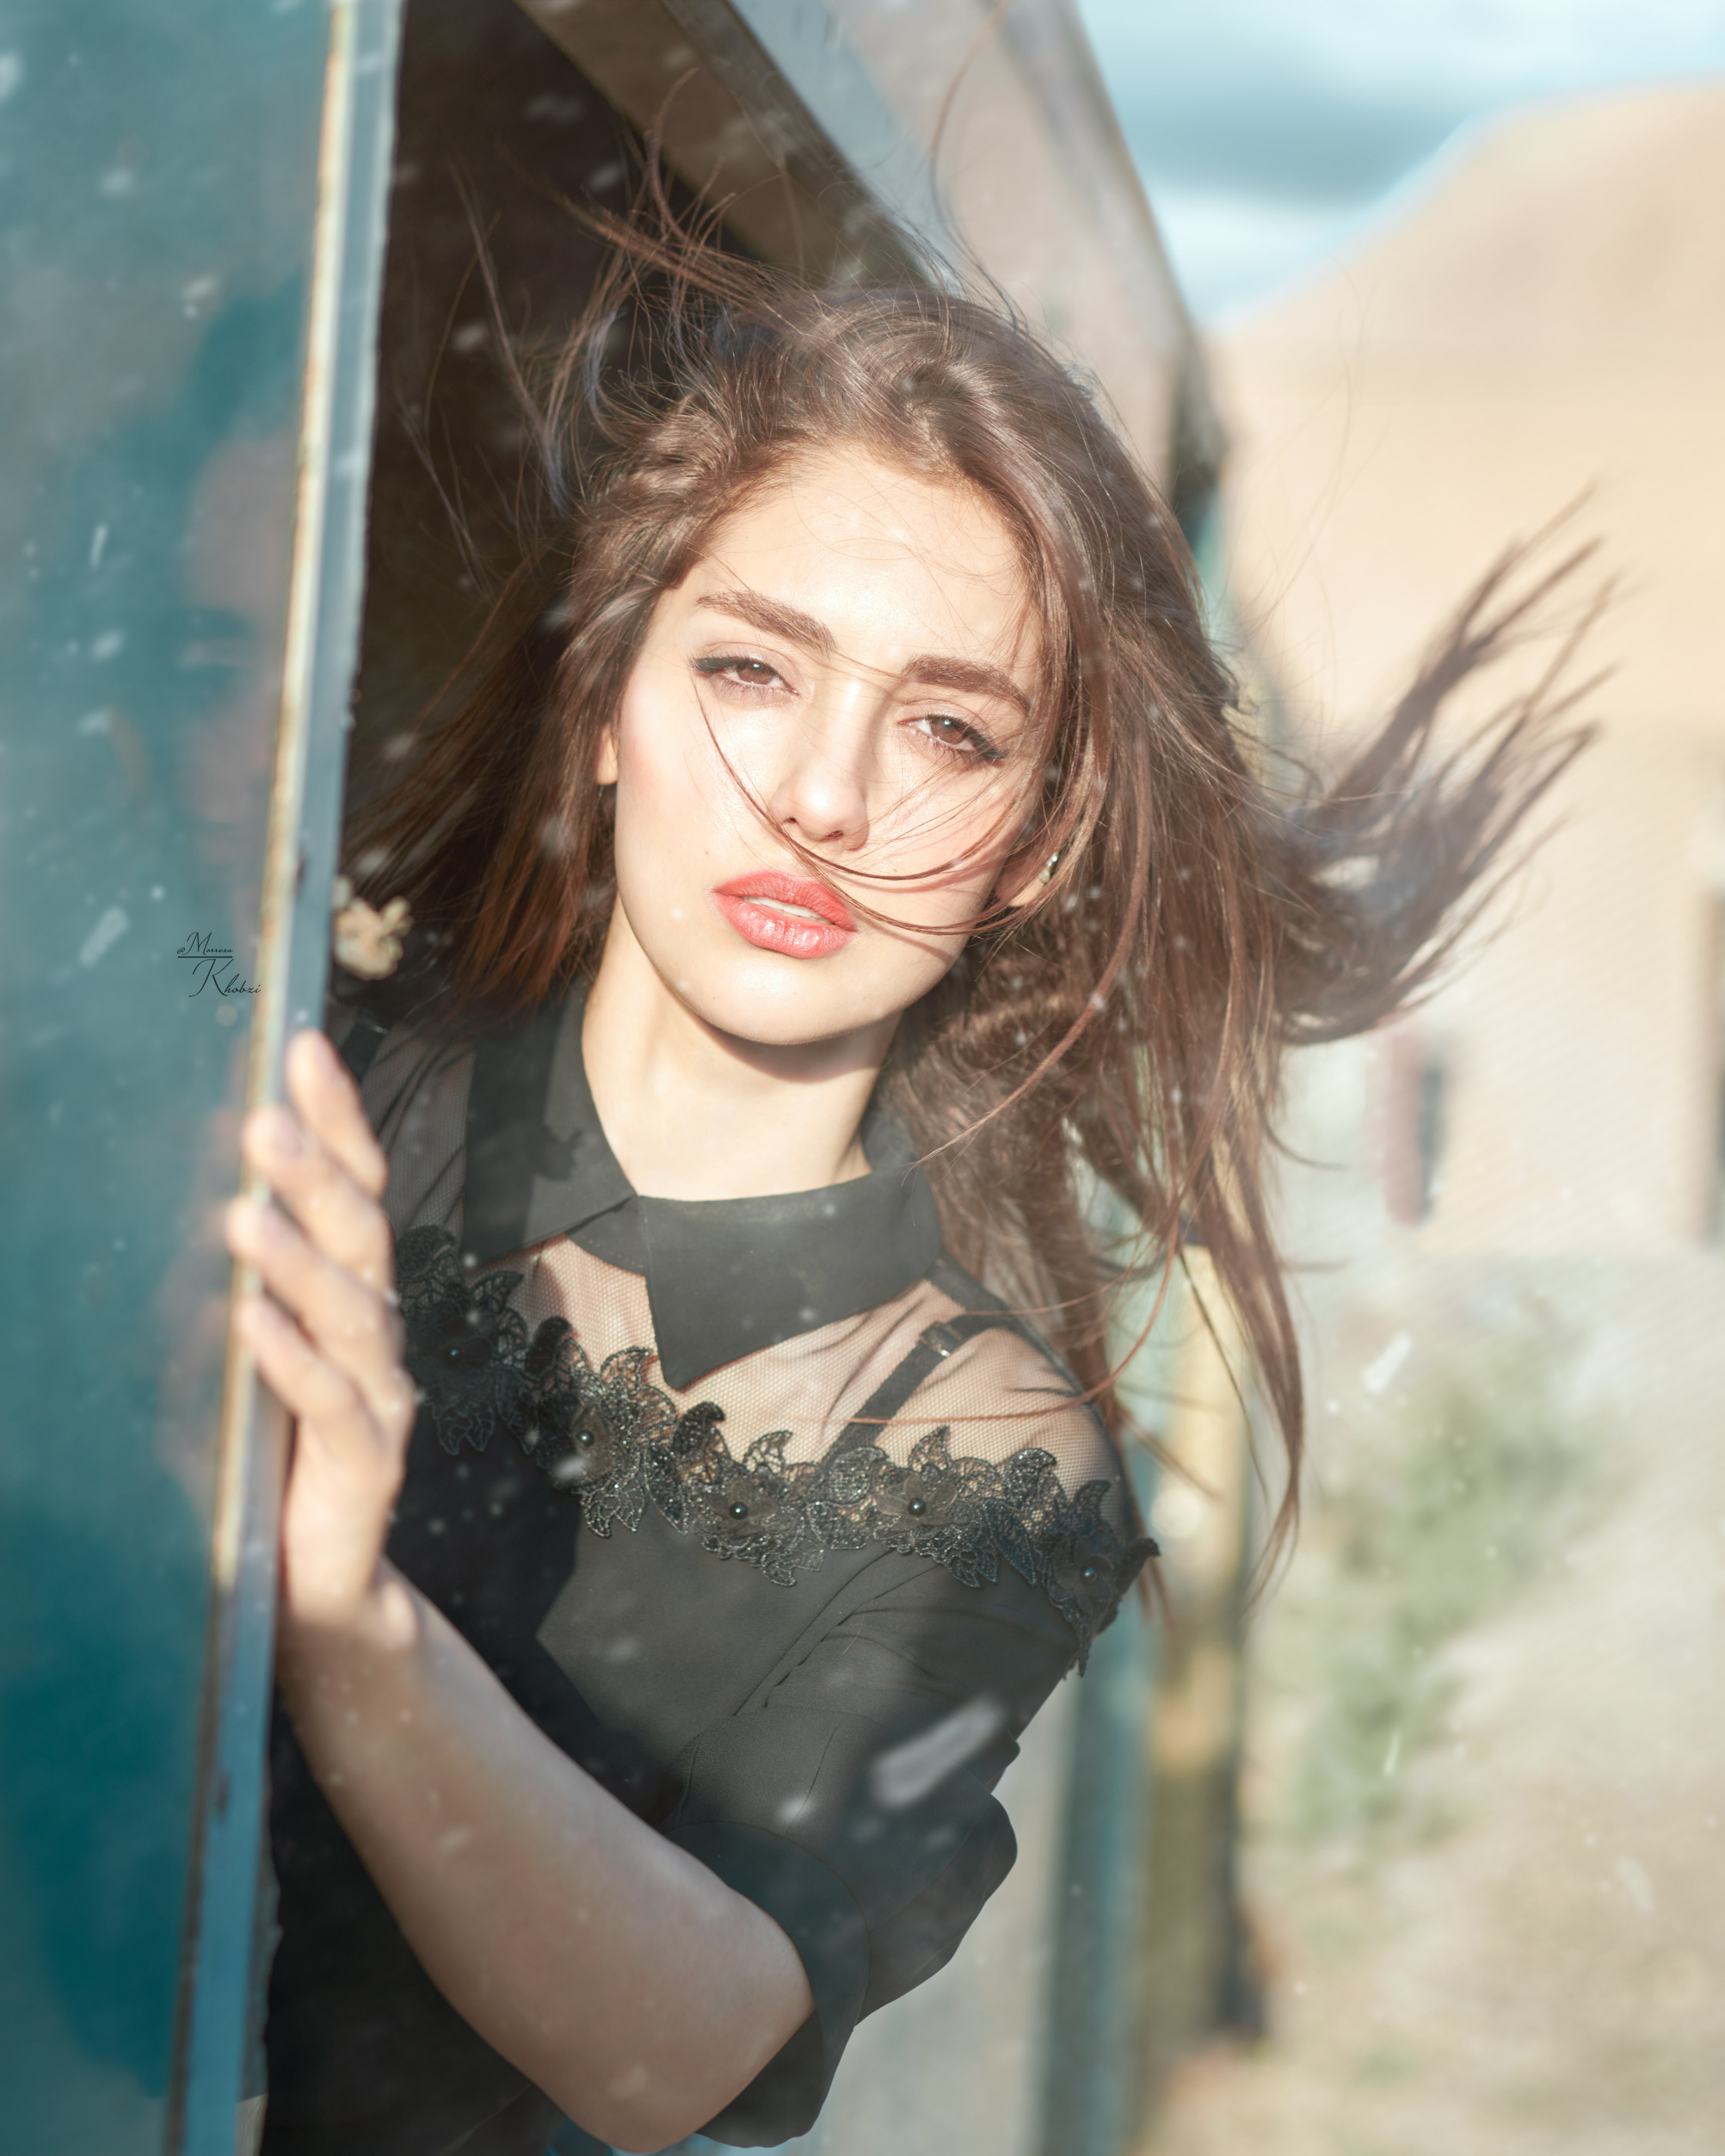
woman, head, lip, eye, shoulder, flash photography, human body, People in nature, eyewear, happy, black hair, lipstick, fun, long hair, waist, blond, electric blue, fashion design, thigh, brown hair, fashion accessory, leisure, jewellery, fashion model, portrait photography, hair coloring, photo shoot, costume, reflection, glove, sitting, model